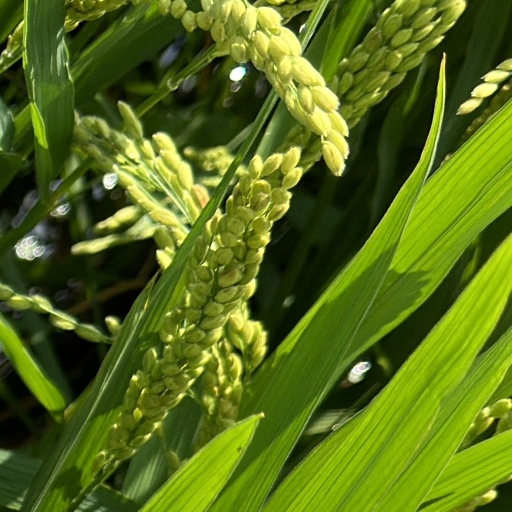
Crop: rice